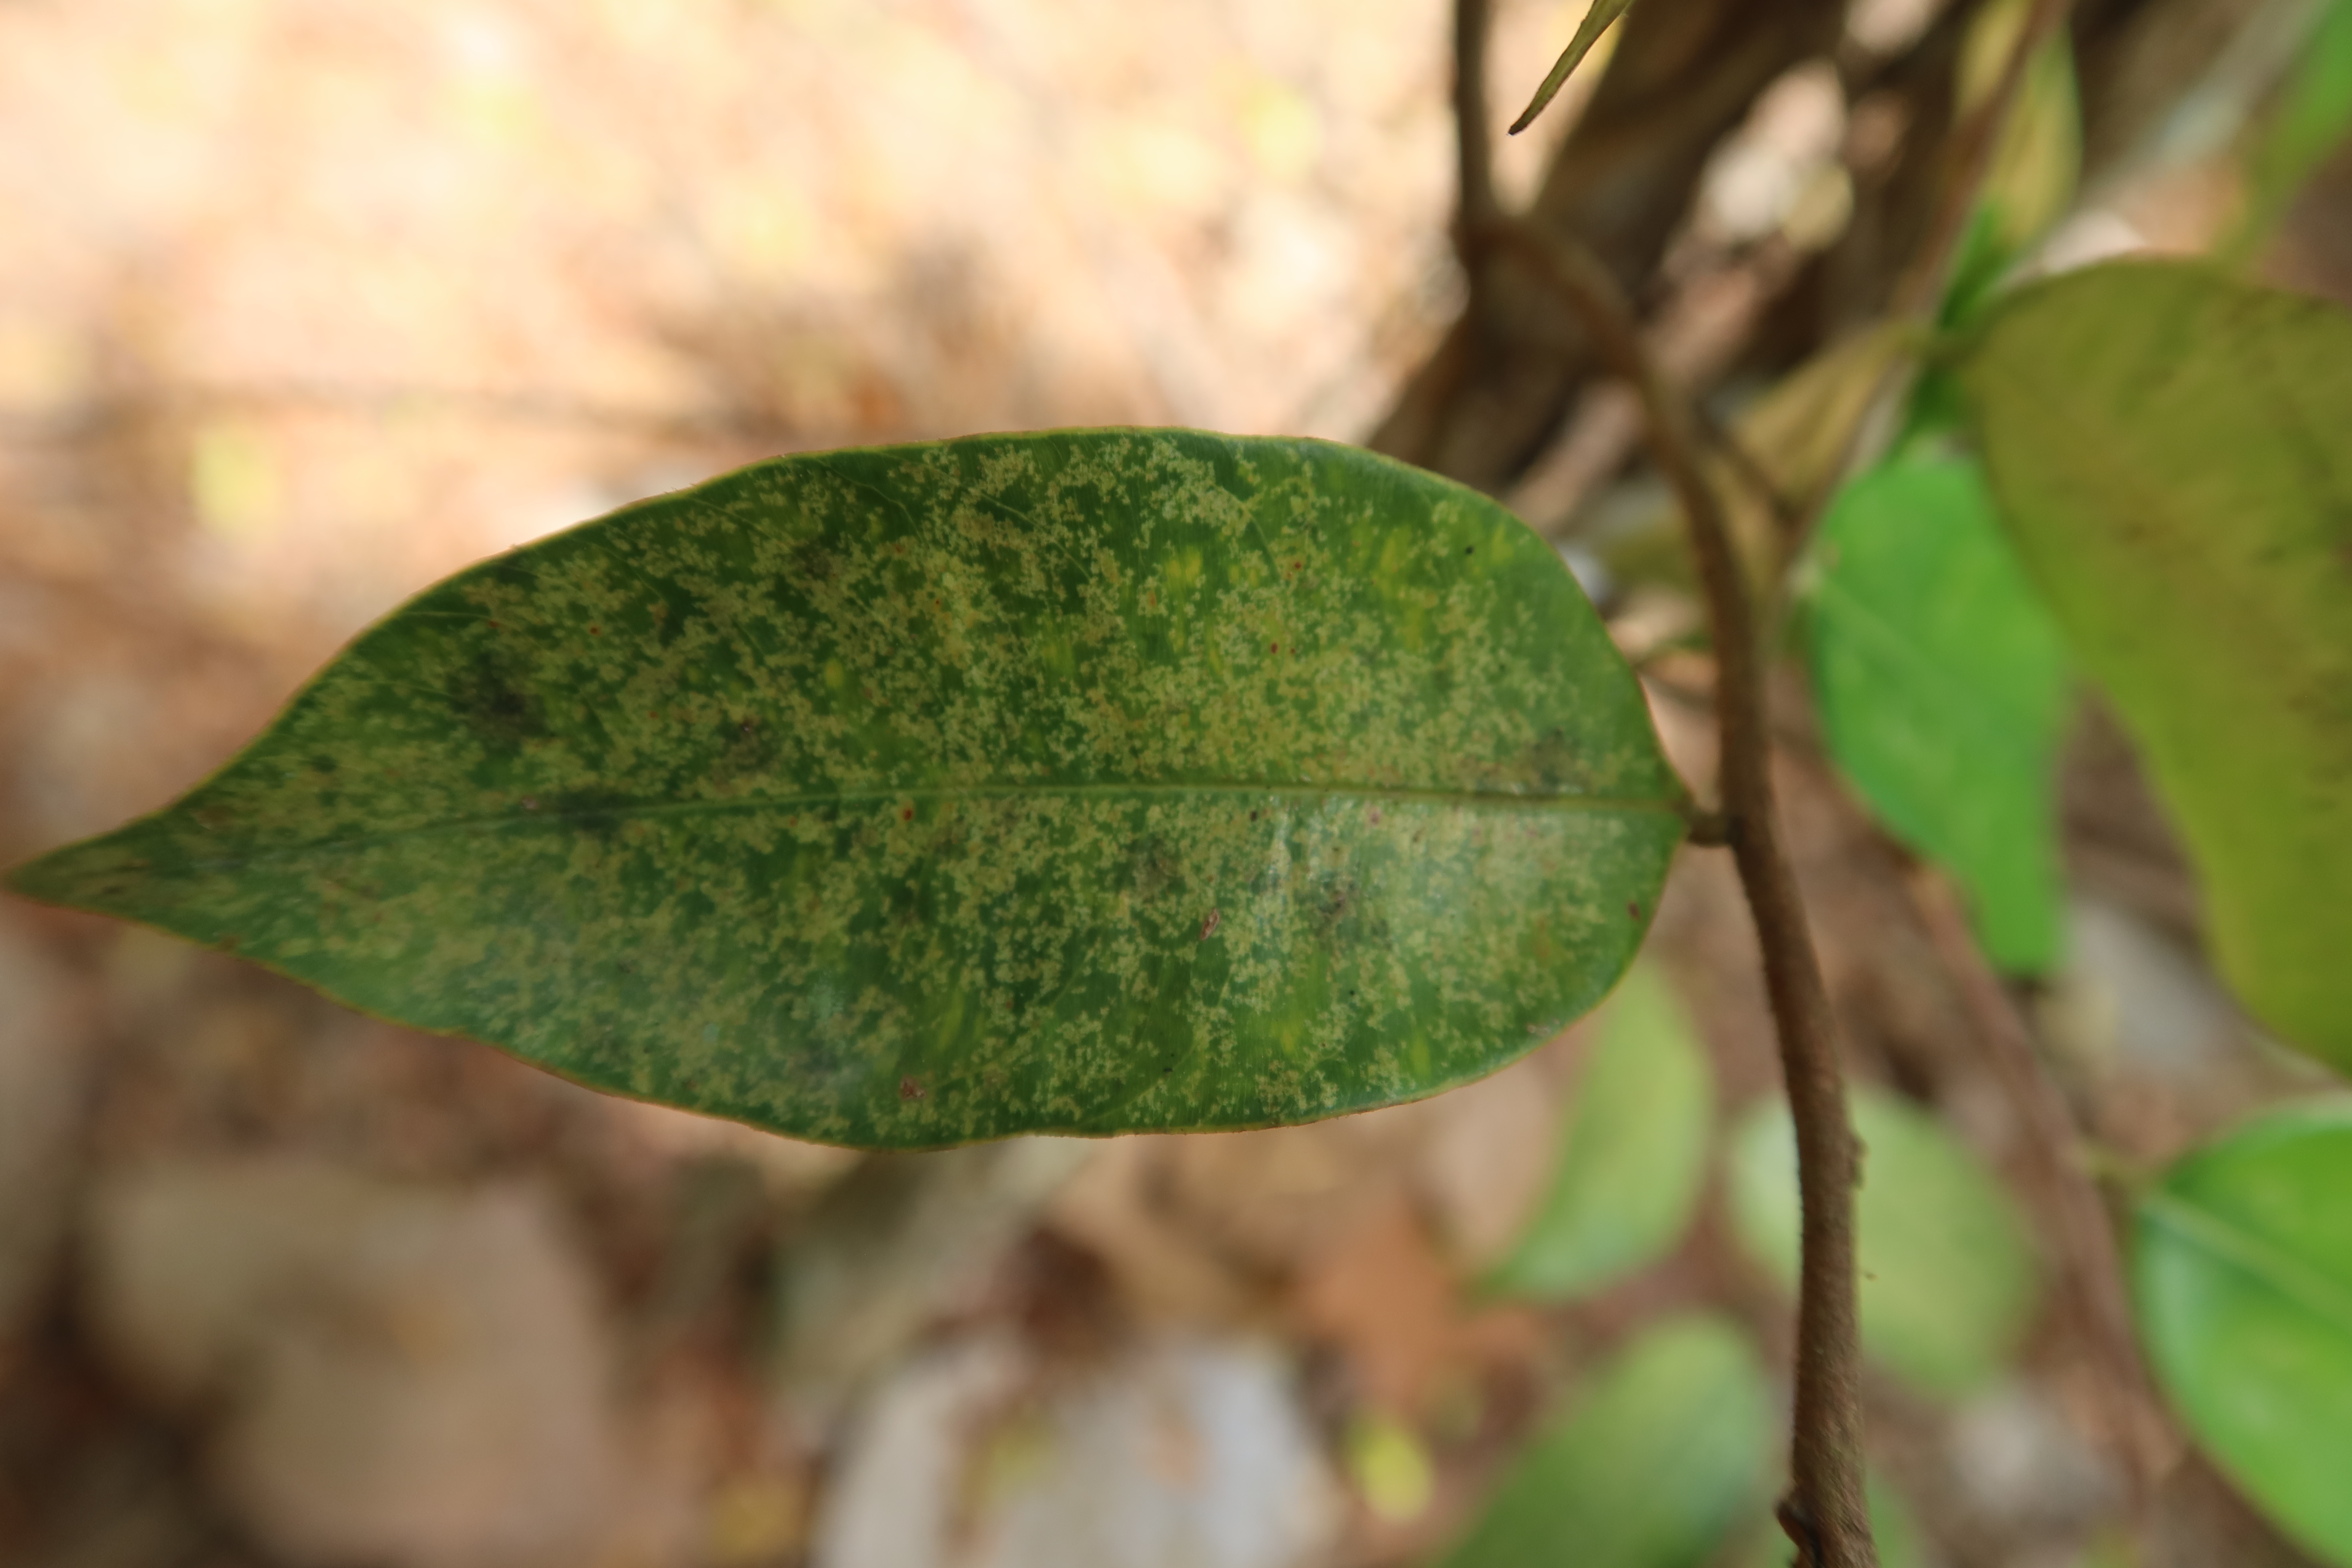
Label: Downy mildew